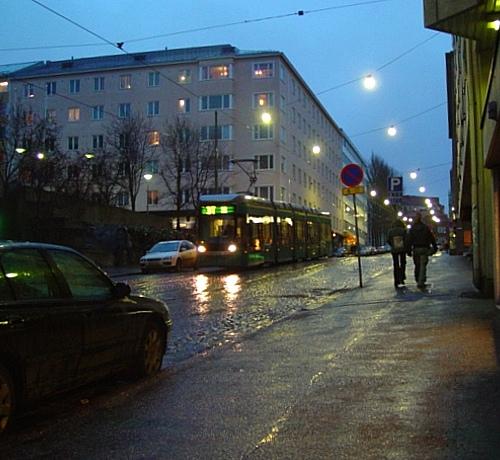
Weather: rain or strom